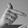
ASL letter: T